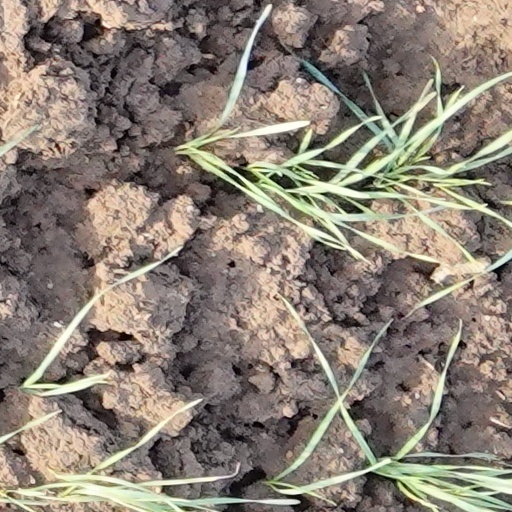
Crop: wheat